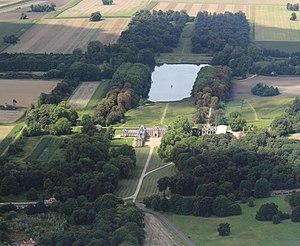
Vue aérienne du château de Pontchartrain
Le château de Pontchartrain est situé sur la commune de Jouars-Pontchartrain, dans le département des Yvelines, en France.